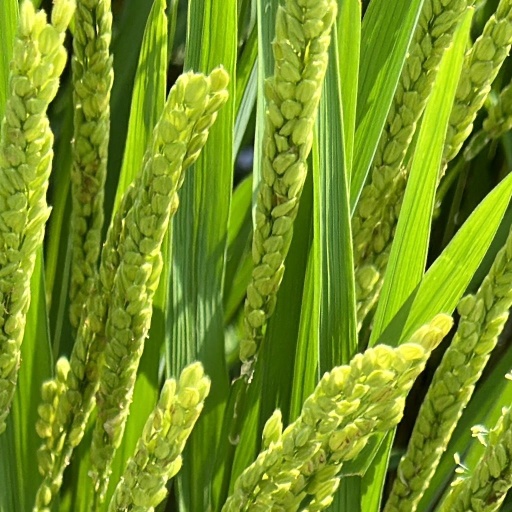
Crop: rice